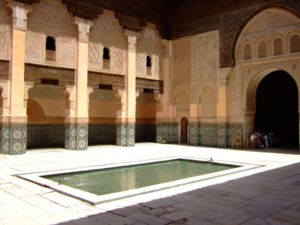
Marrakech
Fra Bin Yousuf-Madrassaen
Marrakech er en by beliggende i det sydvestlige Marokko med 928.850 indbyggere.